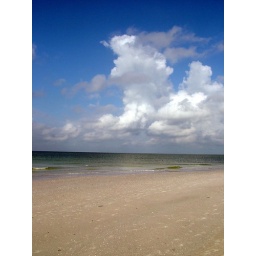
storm clouds on Treasure Island beach in Florida